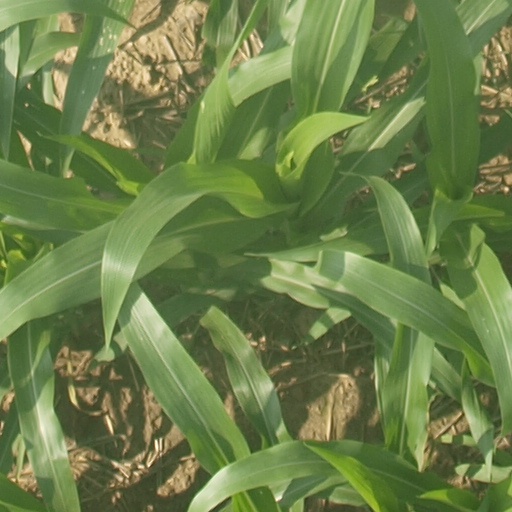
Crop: maize; corn